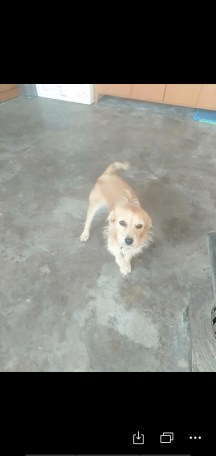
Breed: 3336-n000121-chinese_rural_dog